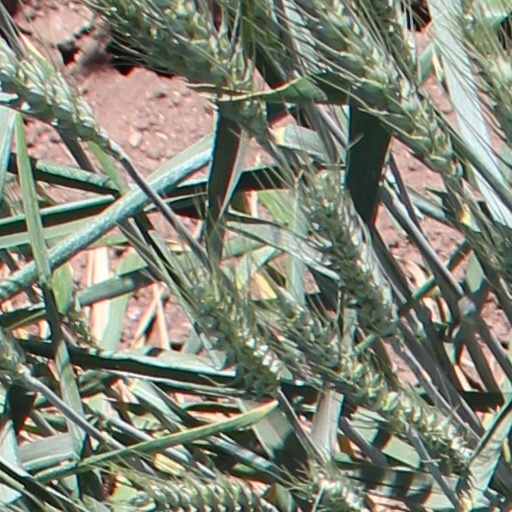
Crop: wheat